Jean-François Coux

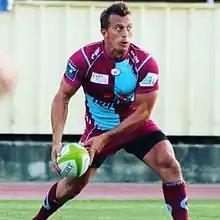
Jean-François Coux

Jean-François Coux (born 23 December 1980 in Grenoble, France) is a French rugby union footballer. Coux's first professional club was Vinay whom he played for from 1998 to 1999. He moved to CS Bourgoin-Jallieu for the 1999-2000 Top 14 season and he left them in 2011 to join SU Agen. He mainly plays on the wing.